Pursuit predation

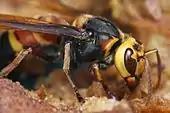

As in vertebrates, there are many species of invertebrates which actively pursue prey in groups and exhibit task specialization, but while the vertebrates change their behavior based on their role in hunting, invertebrate task delegation is usually based on actual morphological differences. The vast majority of eusocial insects have castes within a population which tend to differ in size and have specialized structures for different tasks. This differentiation is taken to the extreme in the groups isoptera and hymenoptera, or termites and ants, bees, and wasps respectively.